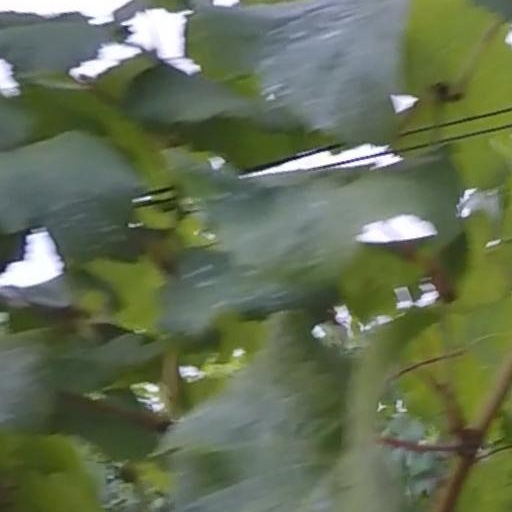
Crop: grape